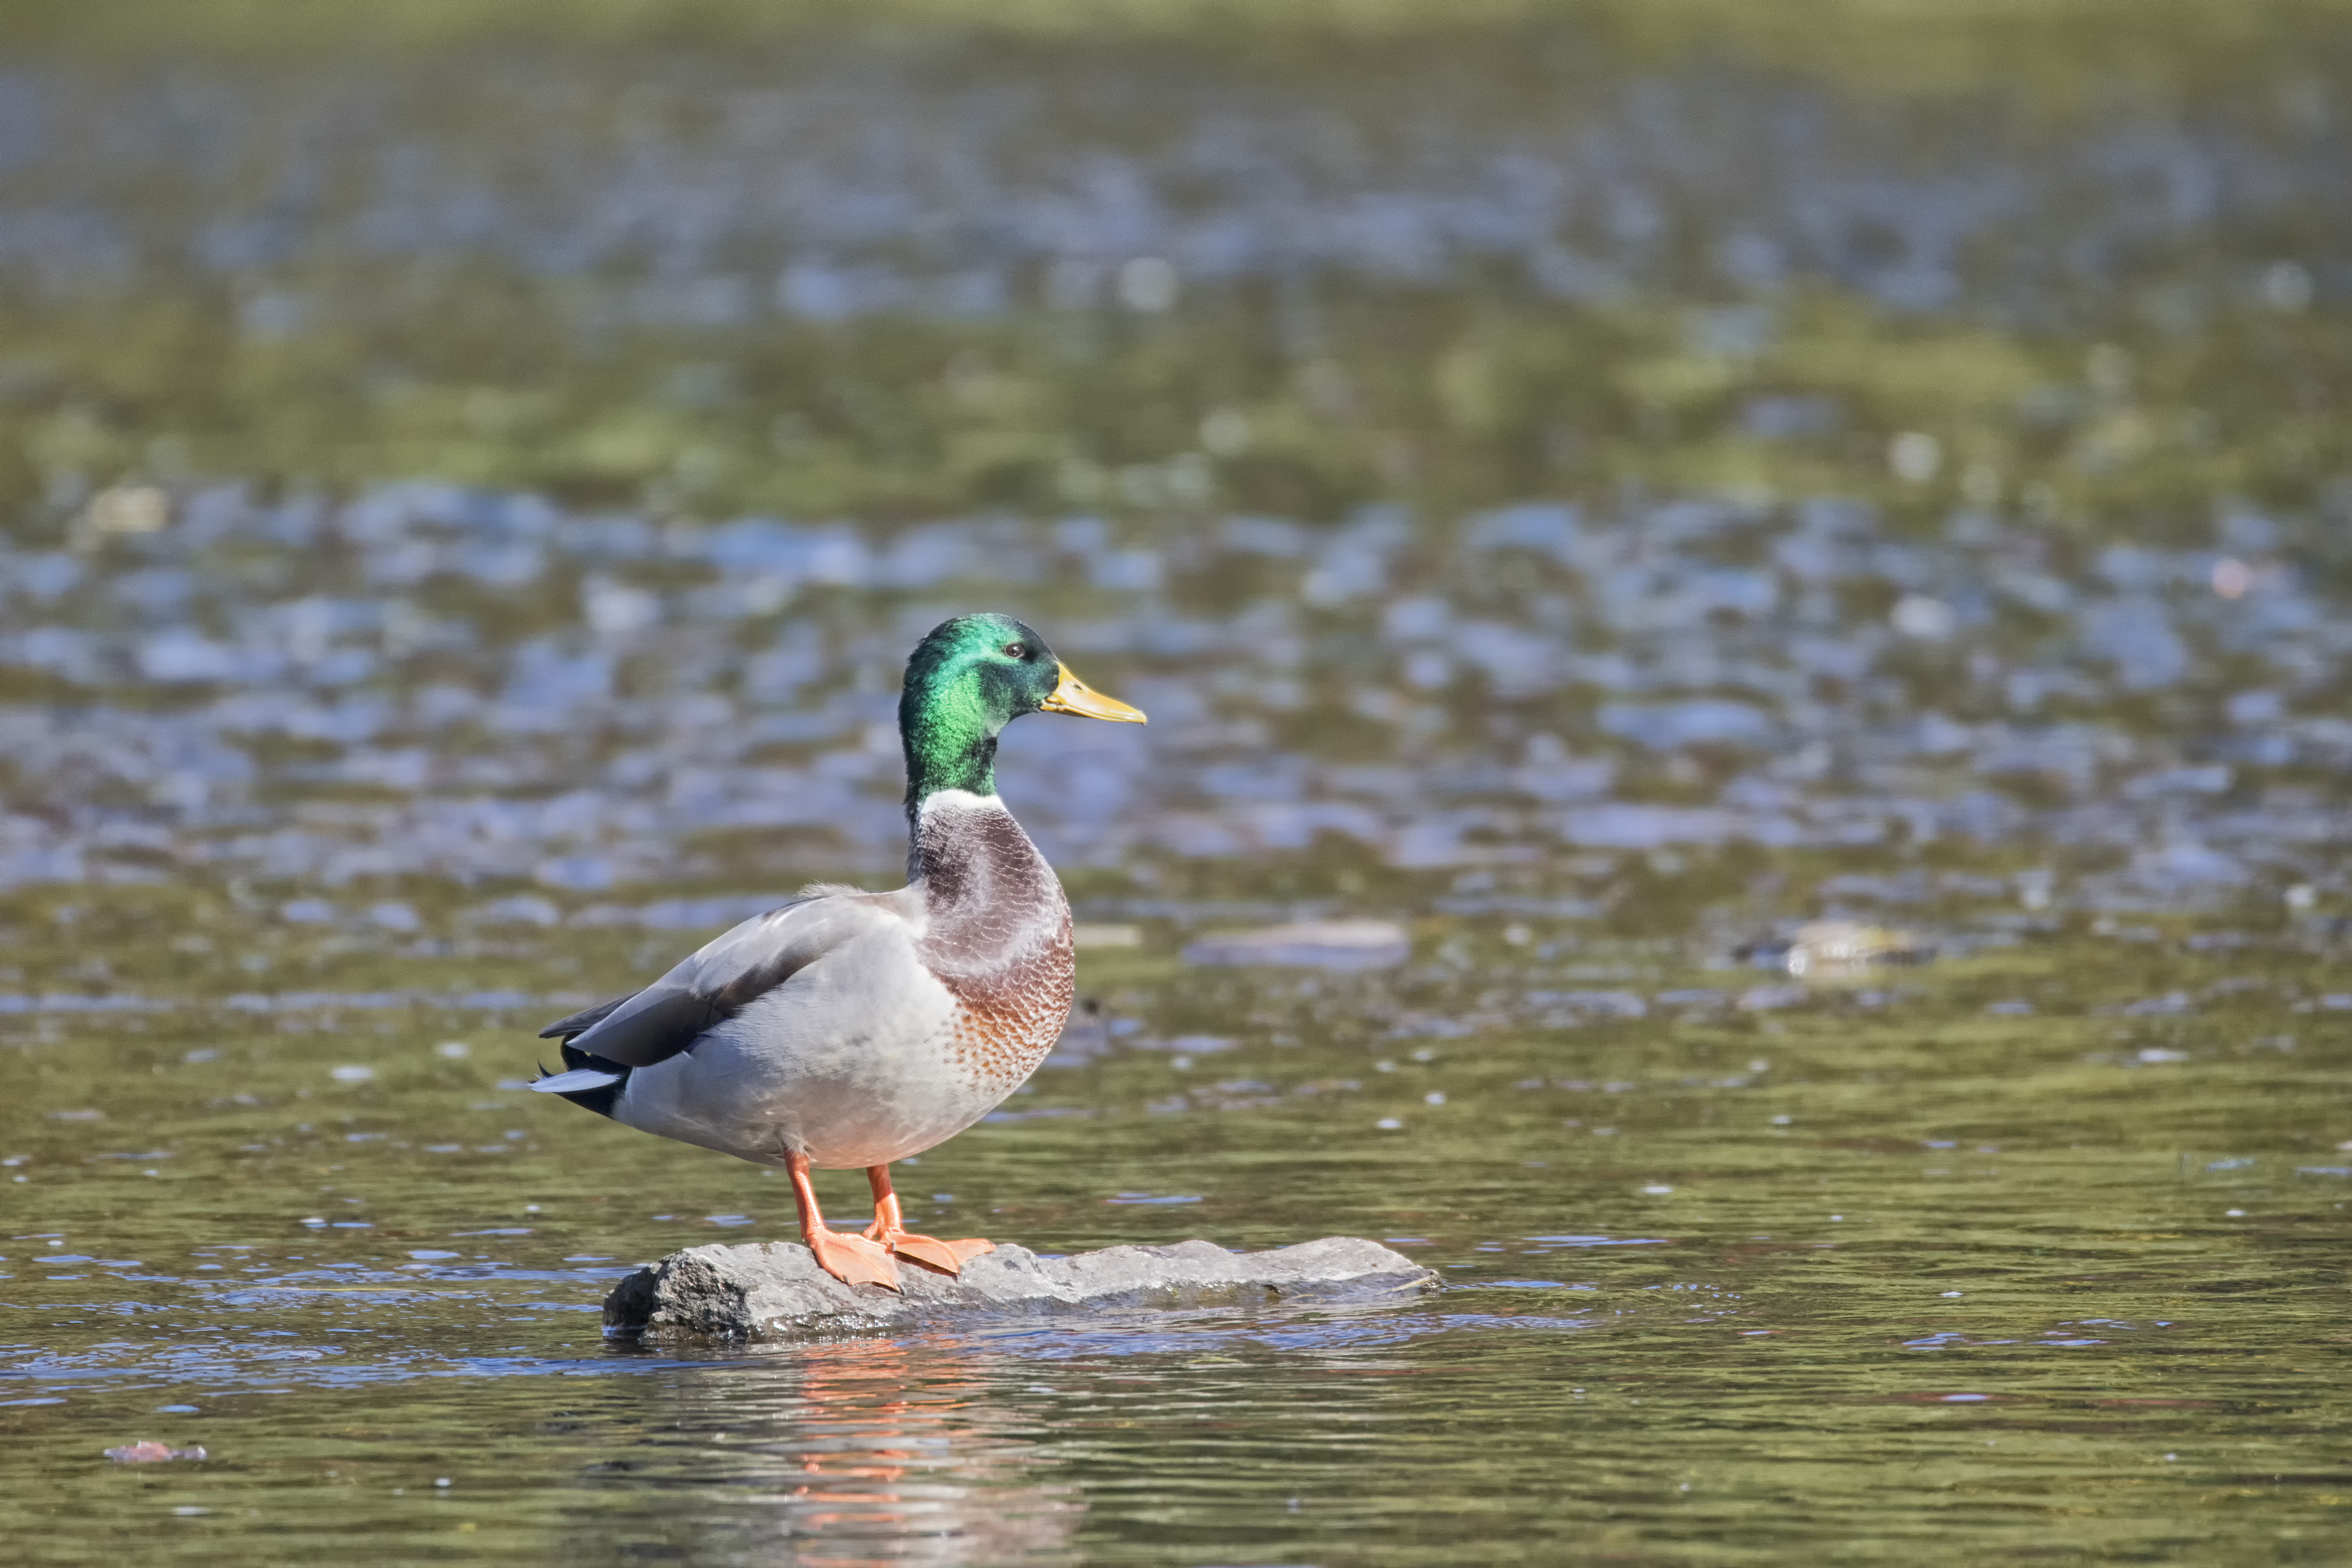
water, nature, bird, wildlife, reflection, beak, fauna, duck, canada, goose, wetland, vertebrate, quebec, colvert, waterfowl, water bird, mallard, canard, sherbrooke, oiseau, ducks geese and swans